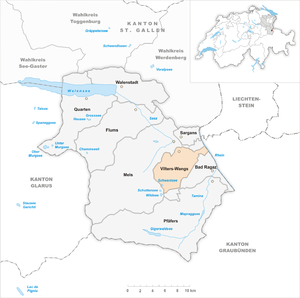
Vilters-Wangs est une commune suisse du canton de Saint-Gall, située dans la circonscription électorale de Sarganserland.